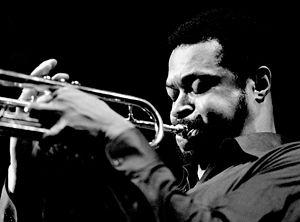
Woody Herman Shaw, Jr., né le 24 décembre 1944 à Laurinburg et mort le 10 mai 1989 à Manhattan, est un compositeur, chef d'orchestre et trompettiste de jazz américain. Né avec une mémoire eidétique et l'oreille absolue, Shaw est considéré comme l'un des grands chefs d'orchestre de jazz et innovateurs de sa génération.